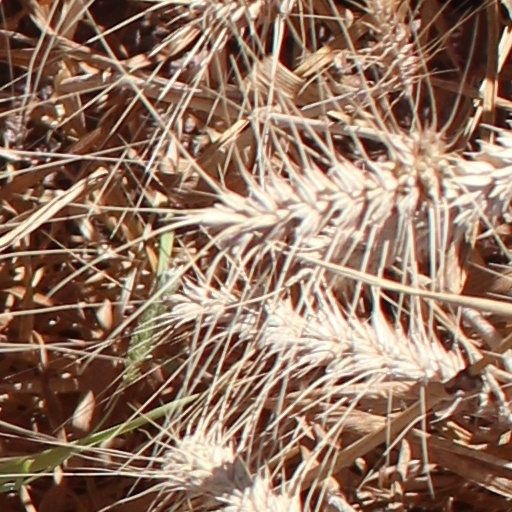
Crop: wheat